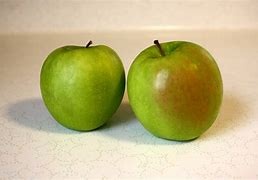
Label: apple